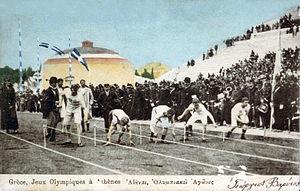
Échauffement pour les 100m de course à pied aux Jeux Olympiques, autochrome, à Athènes (Grèce), 1896.
Les Jeux olympiques de 1896, également nommés Jeux de la première olympiade, en grec Ολυμπιακοί Αγώνες, sont organisés en 1896 à Athènes en Grèce. Ce sont les premiers Jeux olympiques de l'ère moderne organisés par le Comité international olympique. Ils se déroulent du 6 au 15 avril 1896, neuf jours de compétition pendant lesquels 241 sportifs s'affrontent dans neuf sports différents pour un total de 122 médailles.